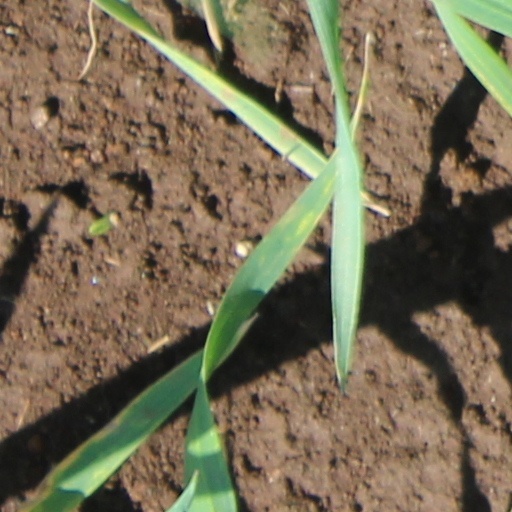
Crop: wheat